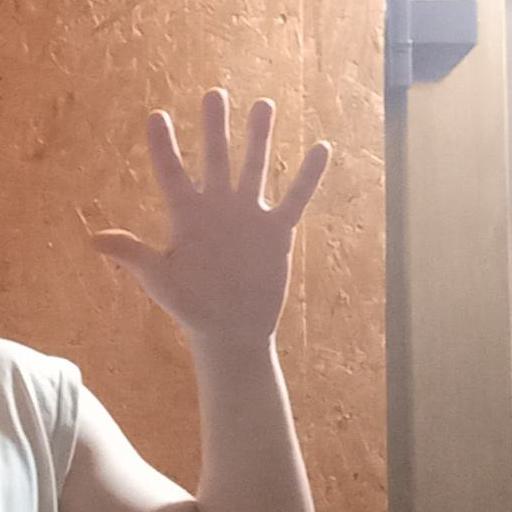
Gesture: palm